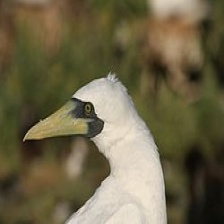
Species: MASKED BOOBY
Scientific name: SULA DACTYLATRA